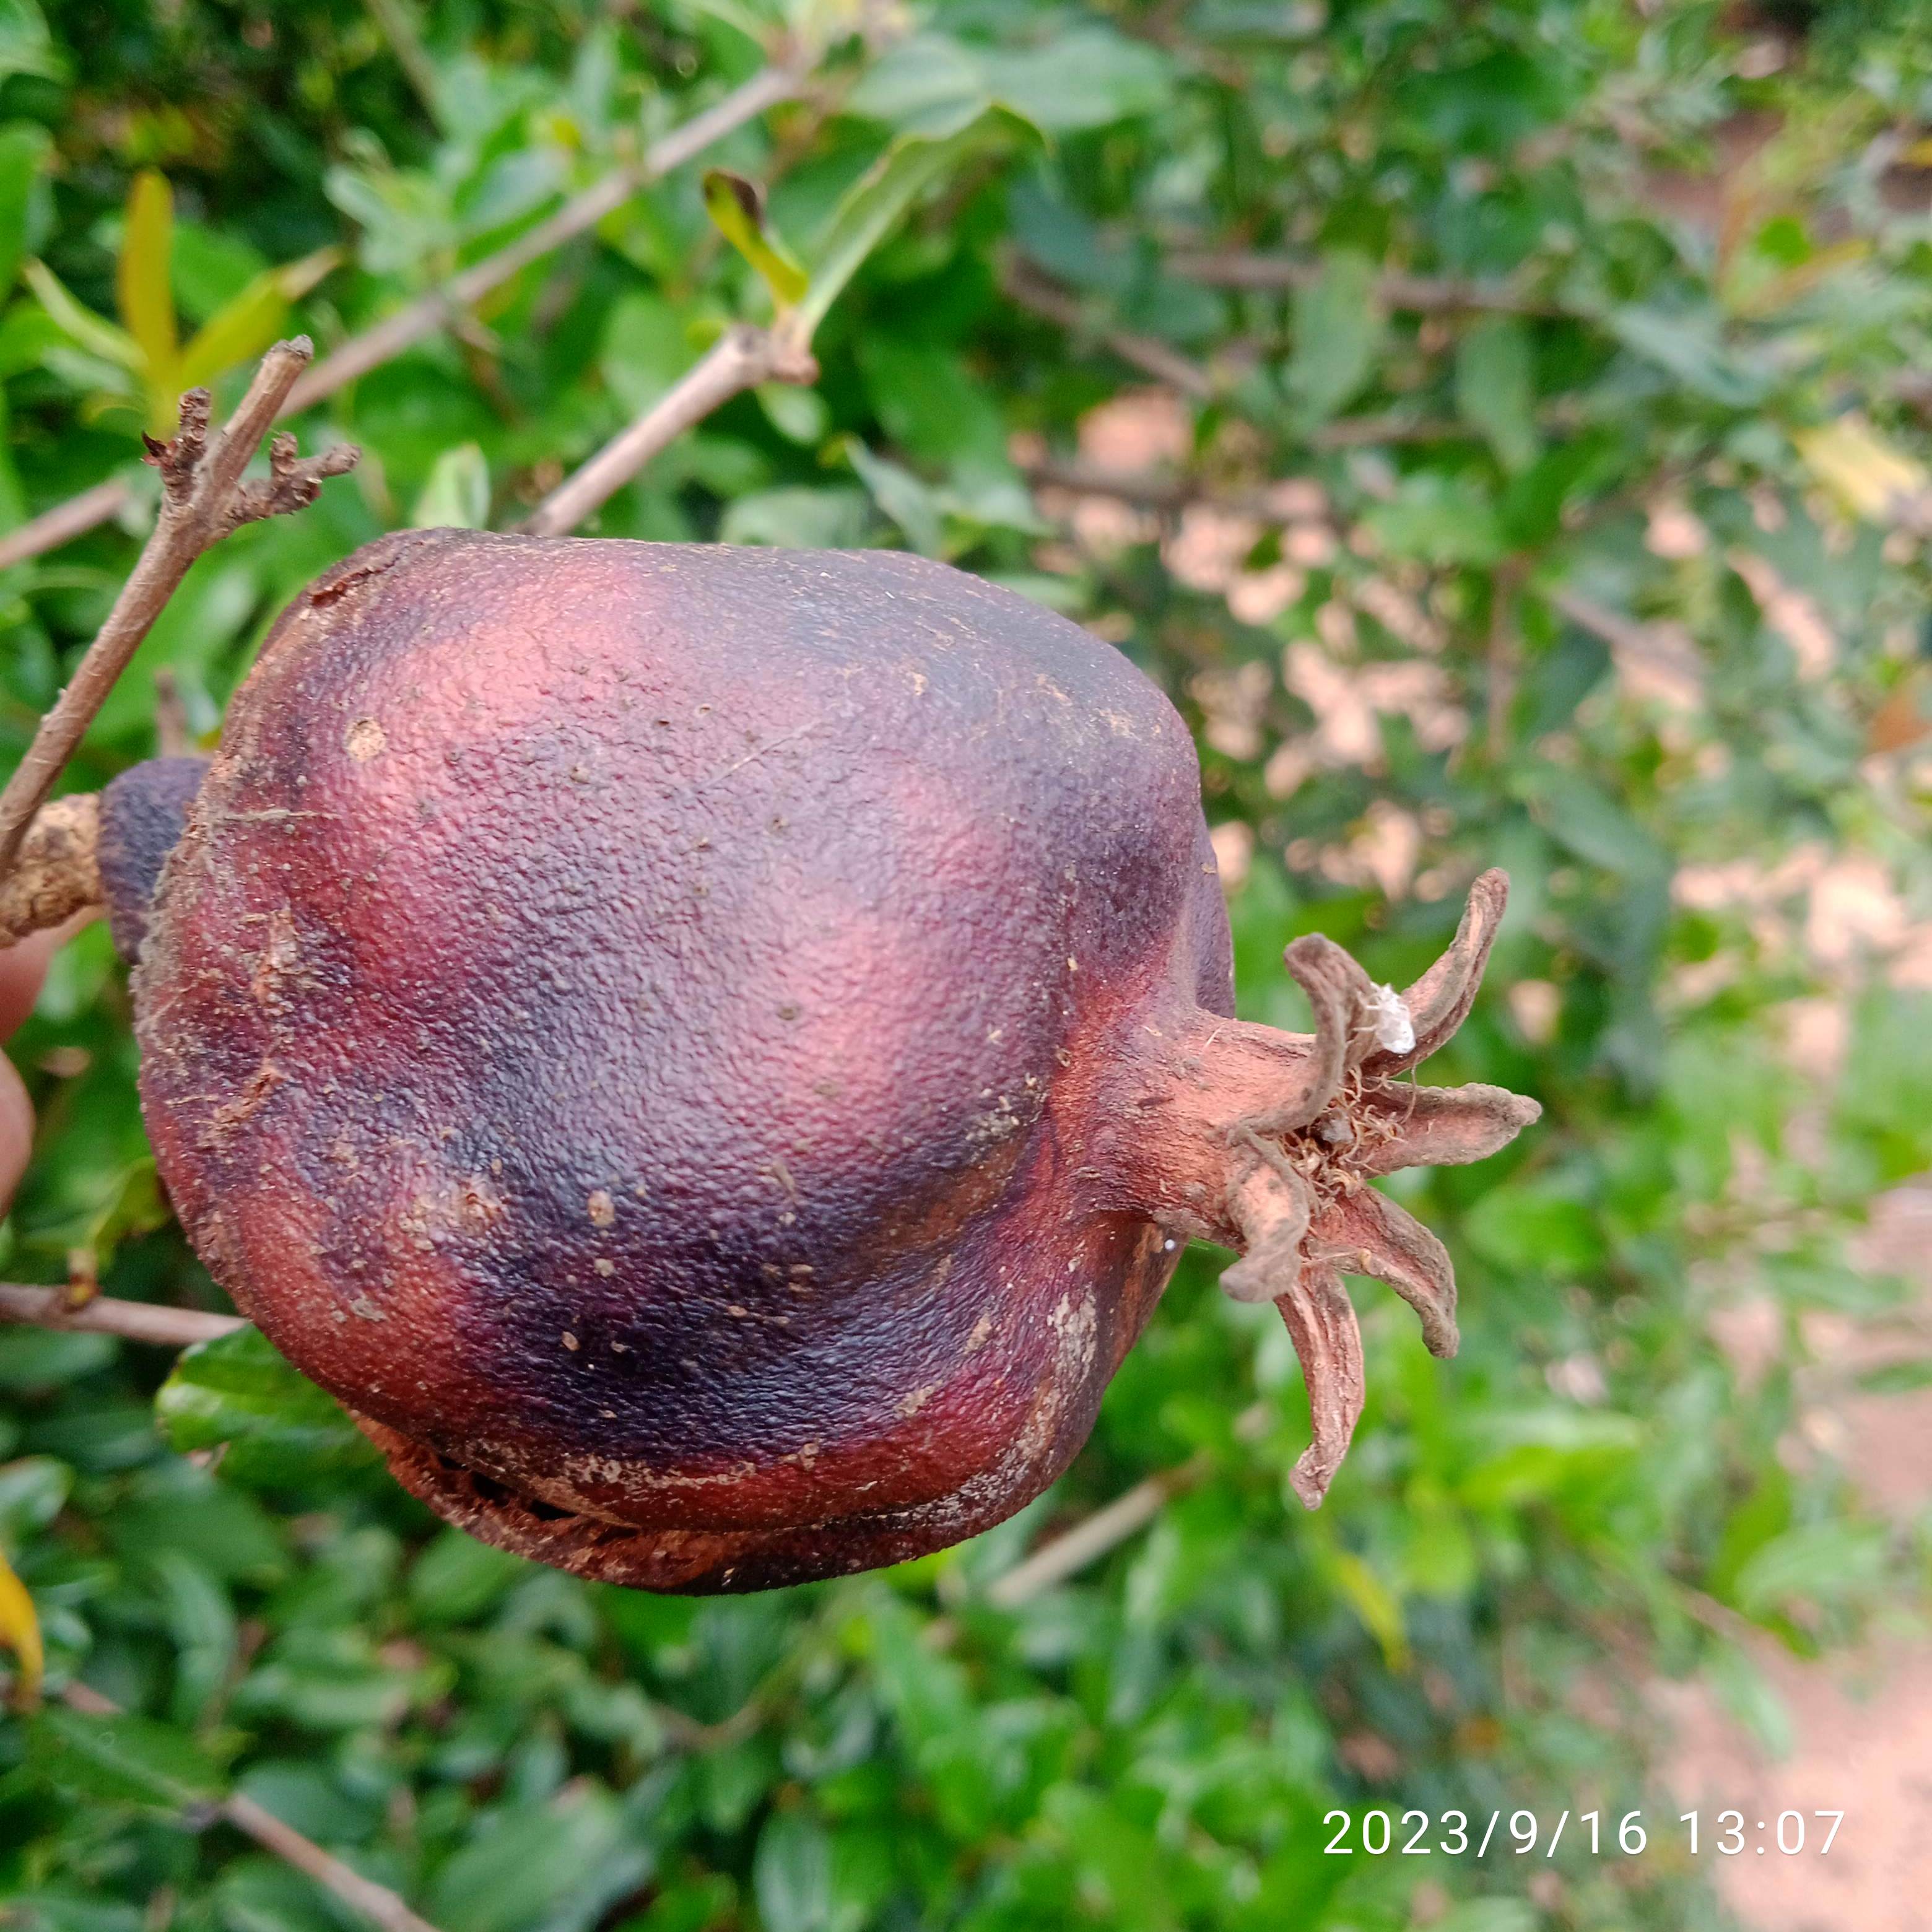
Label: Alternaria